Heather (fabric)

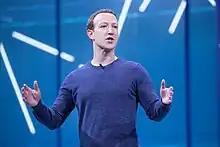
Mark Zuckerberg in blue heather shirt

In clothing, heather refers to a color effect created by mixing two or more different colored fibers or yarns. It is interwoven yarns of mixed colors, and possibly the type of fiber, producing another color. It is typically used to mix multiple shades of grey or grey with another color to produce a muted shade (e.g., heather green), but any two colors can be mixed, including bright colors. A mixed fabric color is achieved by using different colors of fiber and mixing them together (a good example is a grey heather t-shirt). Black and white fiber mixed will combine to give grey heather fiber. Heather is blended fibers combined to create a multicolored effect. Heather effect is also known as melange effect.